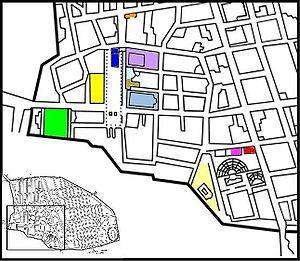
Les bâtiments religieux Temple de Vénus Temple d'Apollon Temple de Jupiter Macellum Temple des Lares Temple de Vespasien Édifice d'Eumachie Forum Trangulaire Temple d'Isis Temple de Jupiter Meilichios Non renseigné.
Pompéi est une ville et cité antique située en Campanie. Elle est célèbre pour avoir été ensevelie lors d'une éruption du Vésuve, volcan voisin de quelques kilomètres, au cours de l'automne 79 ap. J.-C.